Andy Hansen

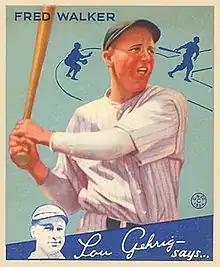
A baseball card image of a man in a white pinstriped baseball uniform holding a light-colored baseball bat in both hands; above his head, it reads "Fred Walker", the player's given name

In August, Hansen appeared in nine games, his most in a single month during the 1947 season; he began on August 3 by allowing two runs to the Pirates in of an inning. He made his second start of the season against the Braves on August 10; although he pitched innings and allowed just three runs, he did not factor in the decision. Closer Ken Trinkle, who relieved Hansen, took the loss after a three-run home run by Tommy Holmes in the ninth inning as the Giants lost, 7–5. After a one-inning appearance against the Phillies on August 13, Hansen made his third start of the year on August 17 and notched his second loss of the season, this time to Boston. He allowed one run through seven innings, but the Braves defeated New York, 3–1. The defeat was Hansen's first of four consecutive appearances in the second games of doubleheaders, the third of which was another start and his third loss of the year. He allowed the game's only runs in a inning performance; the Giants lost, 4–0. After two more multi-inning relief appearances against Chicago on August 24 and 25, Hansen pitched seven innings in a start against Brooklyn in what would be his last appearance in the month. He allowed one run in seven innings, walking six batters. In the seventh inning, his middle finger was bruised by a line drive hit up the middle by Dixie Walker. Hansen walked Arky Vaughan, the first batter in the eighth inning, before leaving the game, and Cookie Lavagetto singled with the bases loaded to drive in the winning runs for the Dodgers; the Giants fell, 3–1.